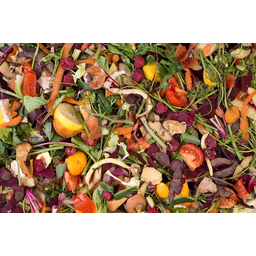
Label: trash